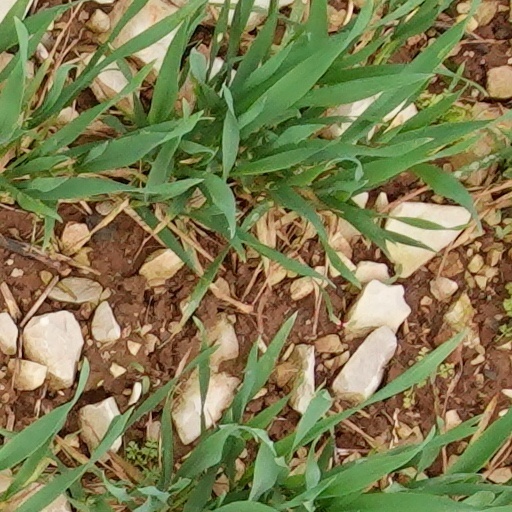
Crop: wheat